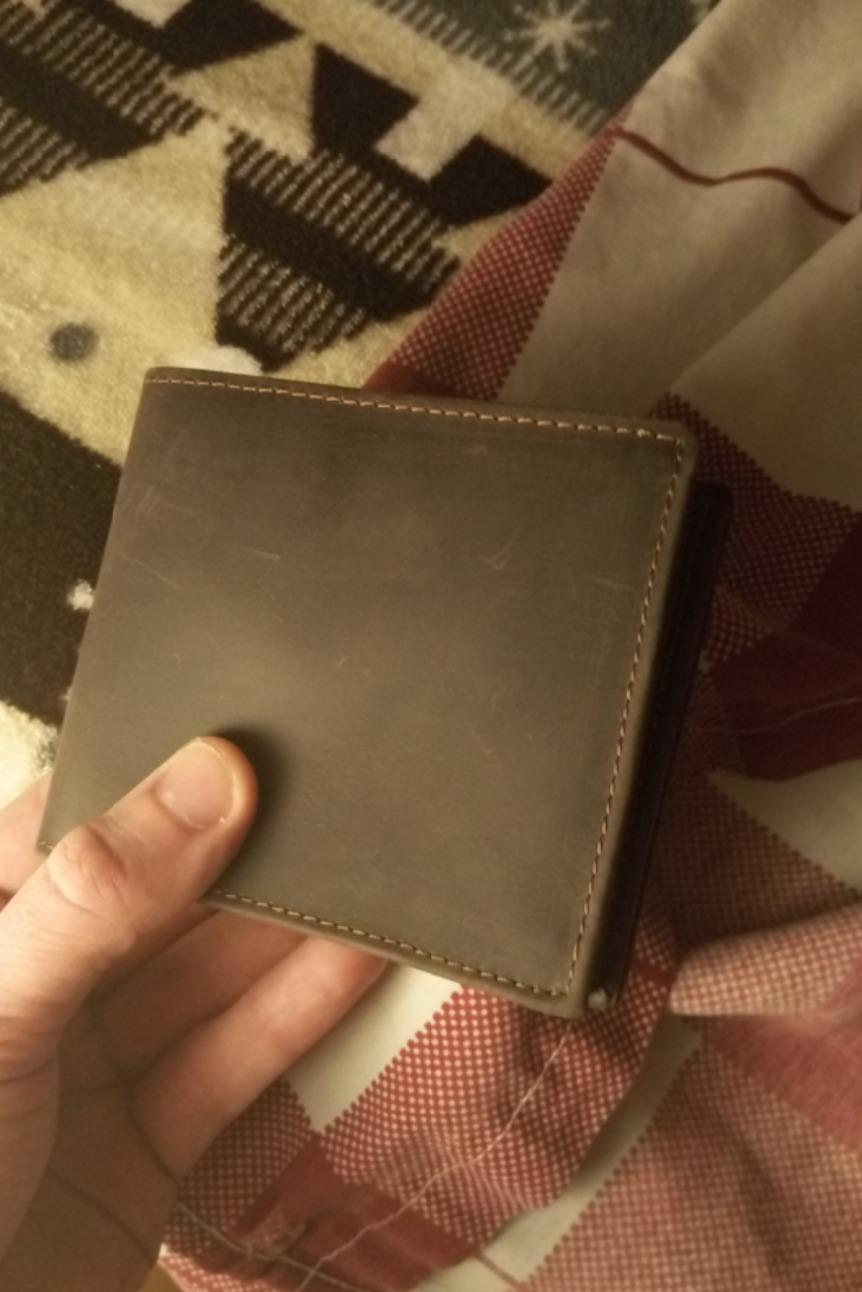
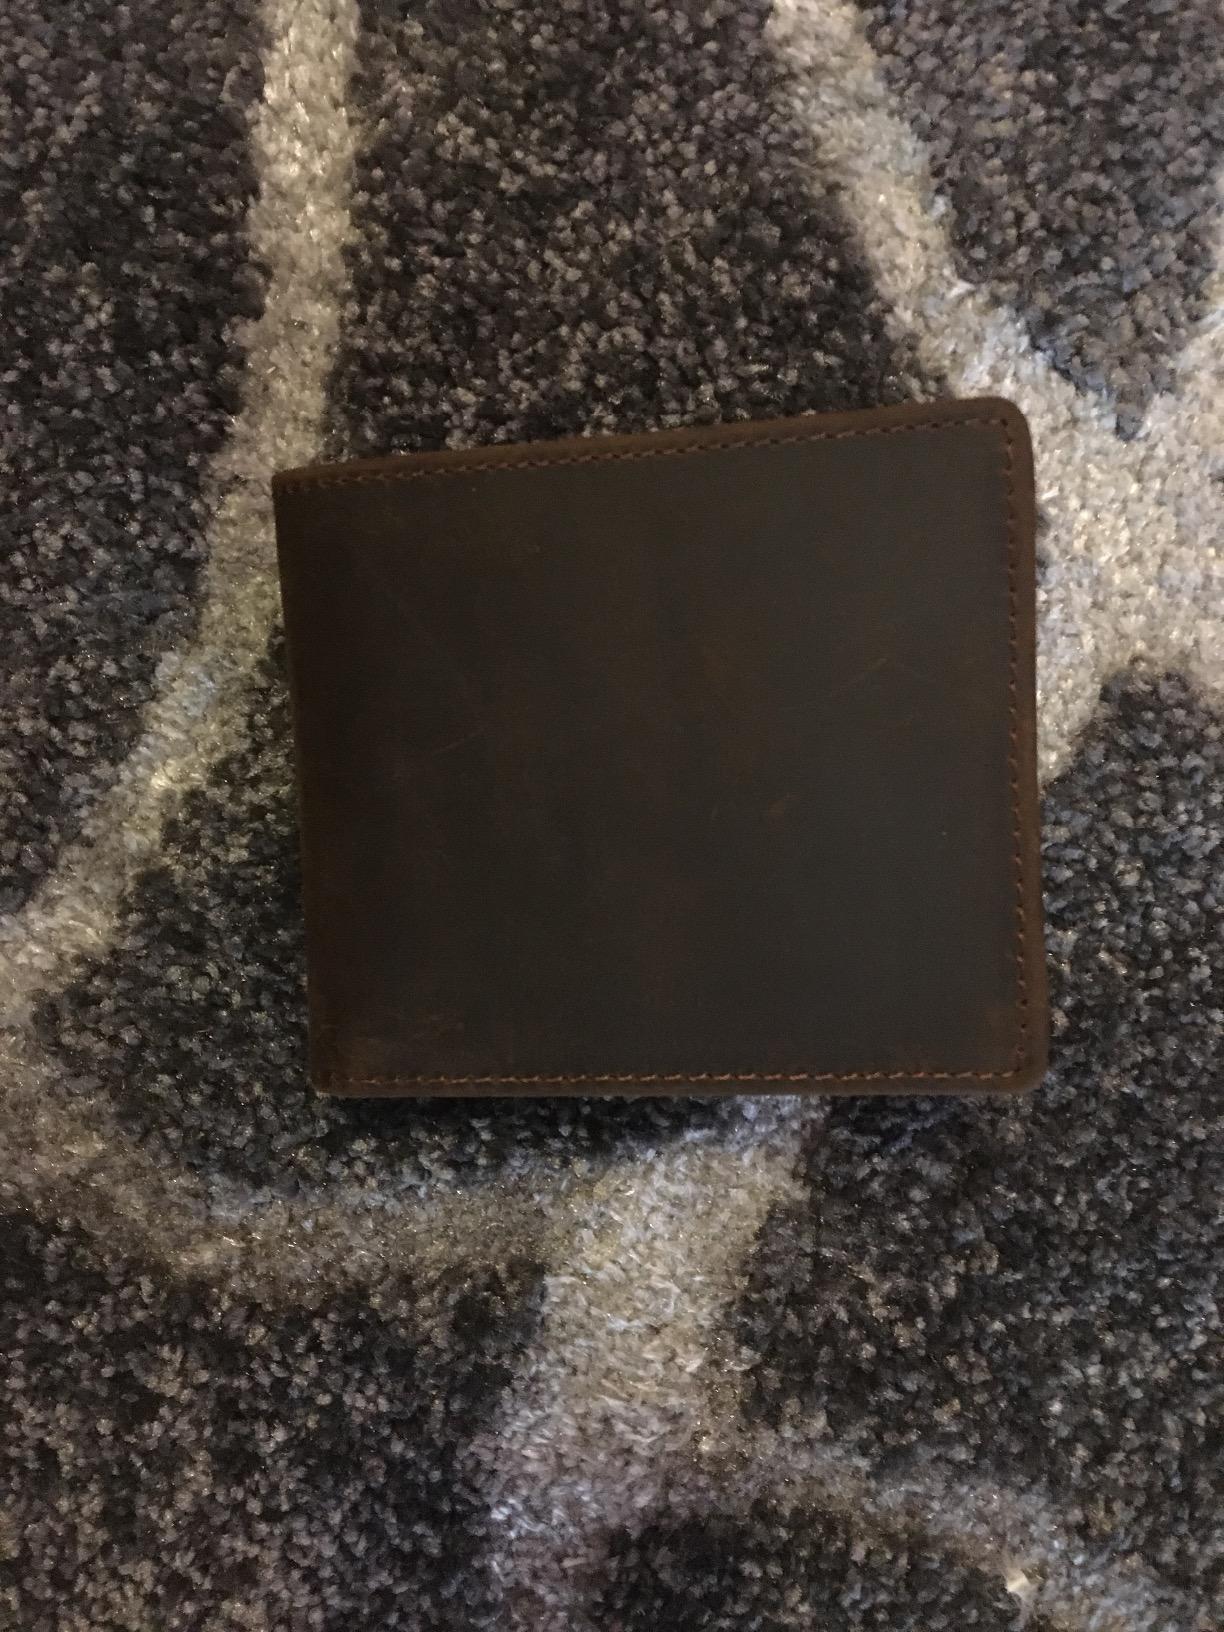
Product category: accessories_wallet
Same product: yes